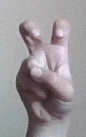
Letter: toot